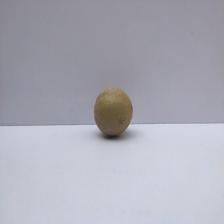
Size: Small